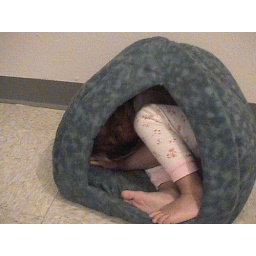
in bears house